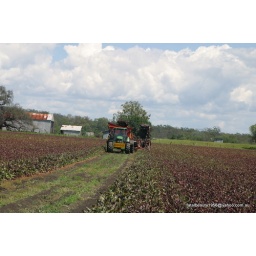
sheds clouds trees tractor and farmer at work in the field